Meymac Abbey

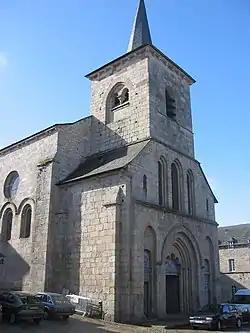
The porch of the Meymac Abbey

Meymac Abbey is a 13th-century Benedictine abbey located in Meymac, France.